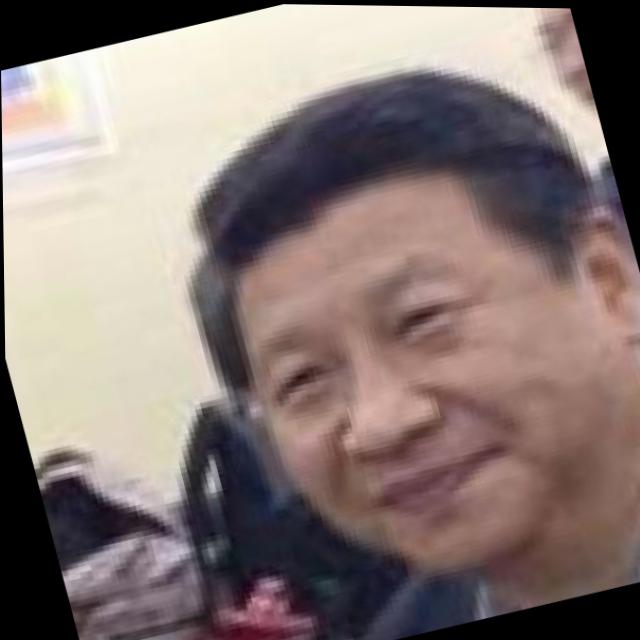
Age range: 45-64